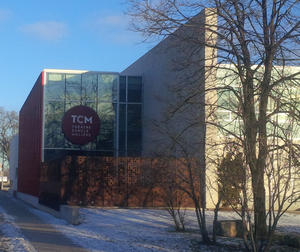
Théâtre Cercle Molière, basé à Saint-Boniface, faisant partie du complexe culturel CCFM.